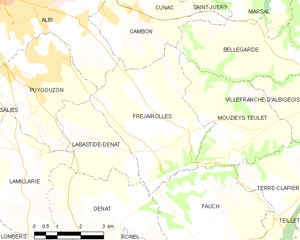
Carte des communes françaises Fréjairolles
Fréjairolles est une commune française, située dans le département du Tarn, en région Occitanie.